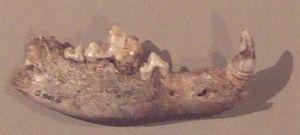
Le XIIᵉ millénaire av. J.-C. couvre la période allant de l’an 12 000 av. J.-C. à l’an 11 001 av. J.-C. compris.